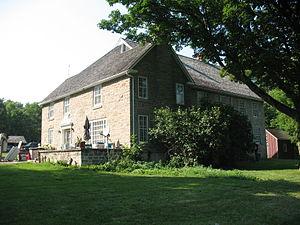
Voici la liste des lieux historiques nationaux du Canada situé en Ontario. En mai 2012, on compte 263 lieux historiques nationaux en Ontario, dont 37 sont administrés par Parcs Canada. À ce nombre, il faut ajouter aussi cinq sites qui ont perdu leur désignation. Pour les villes de Toronto, Ottawa et Kingston voir :
Cet article recense les lieux patrimoniaux des comtés unis de Leeds et Grenville inscrits au répertoire des lieux patrimoniaux du Canada, qu'ils soient de niveau provincial, fédéral ou municipal.